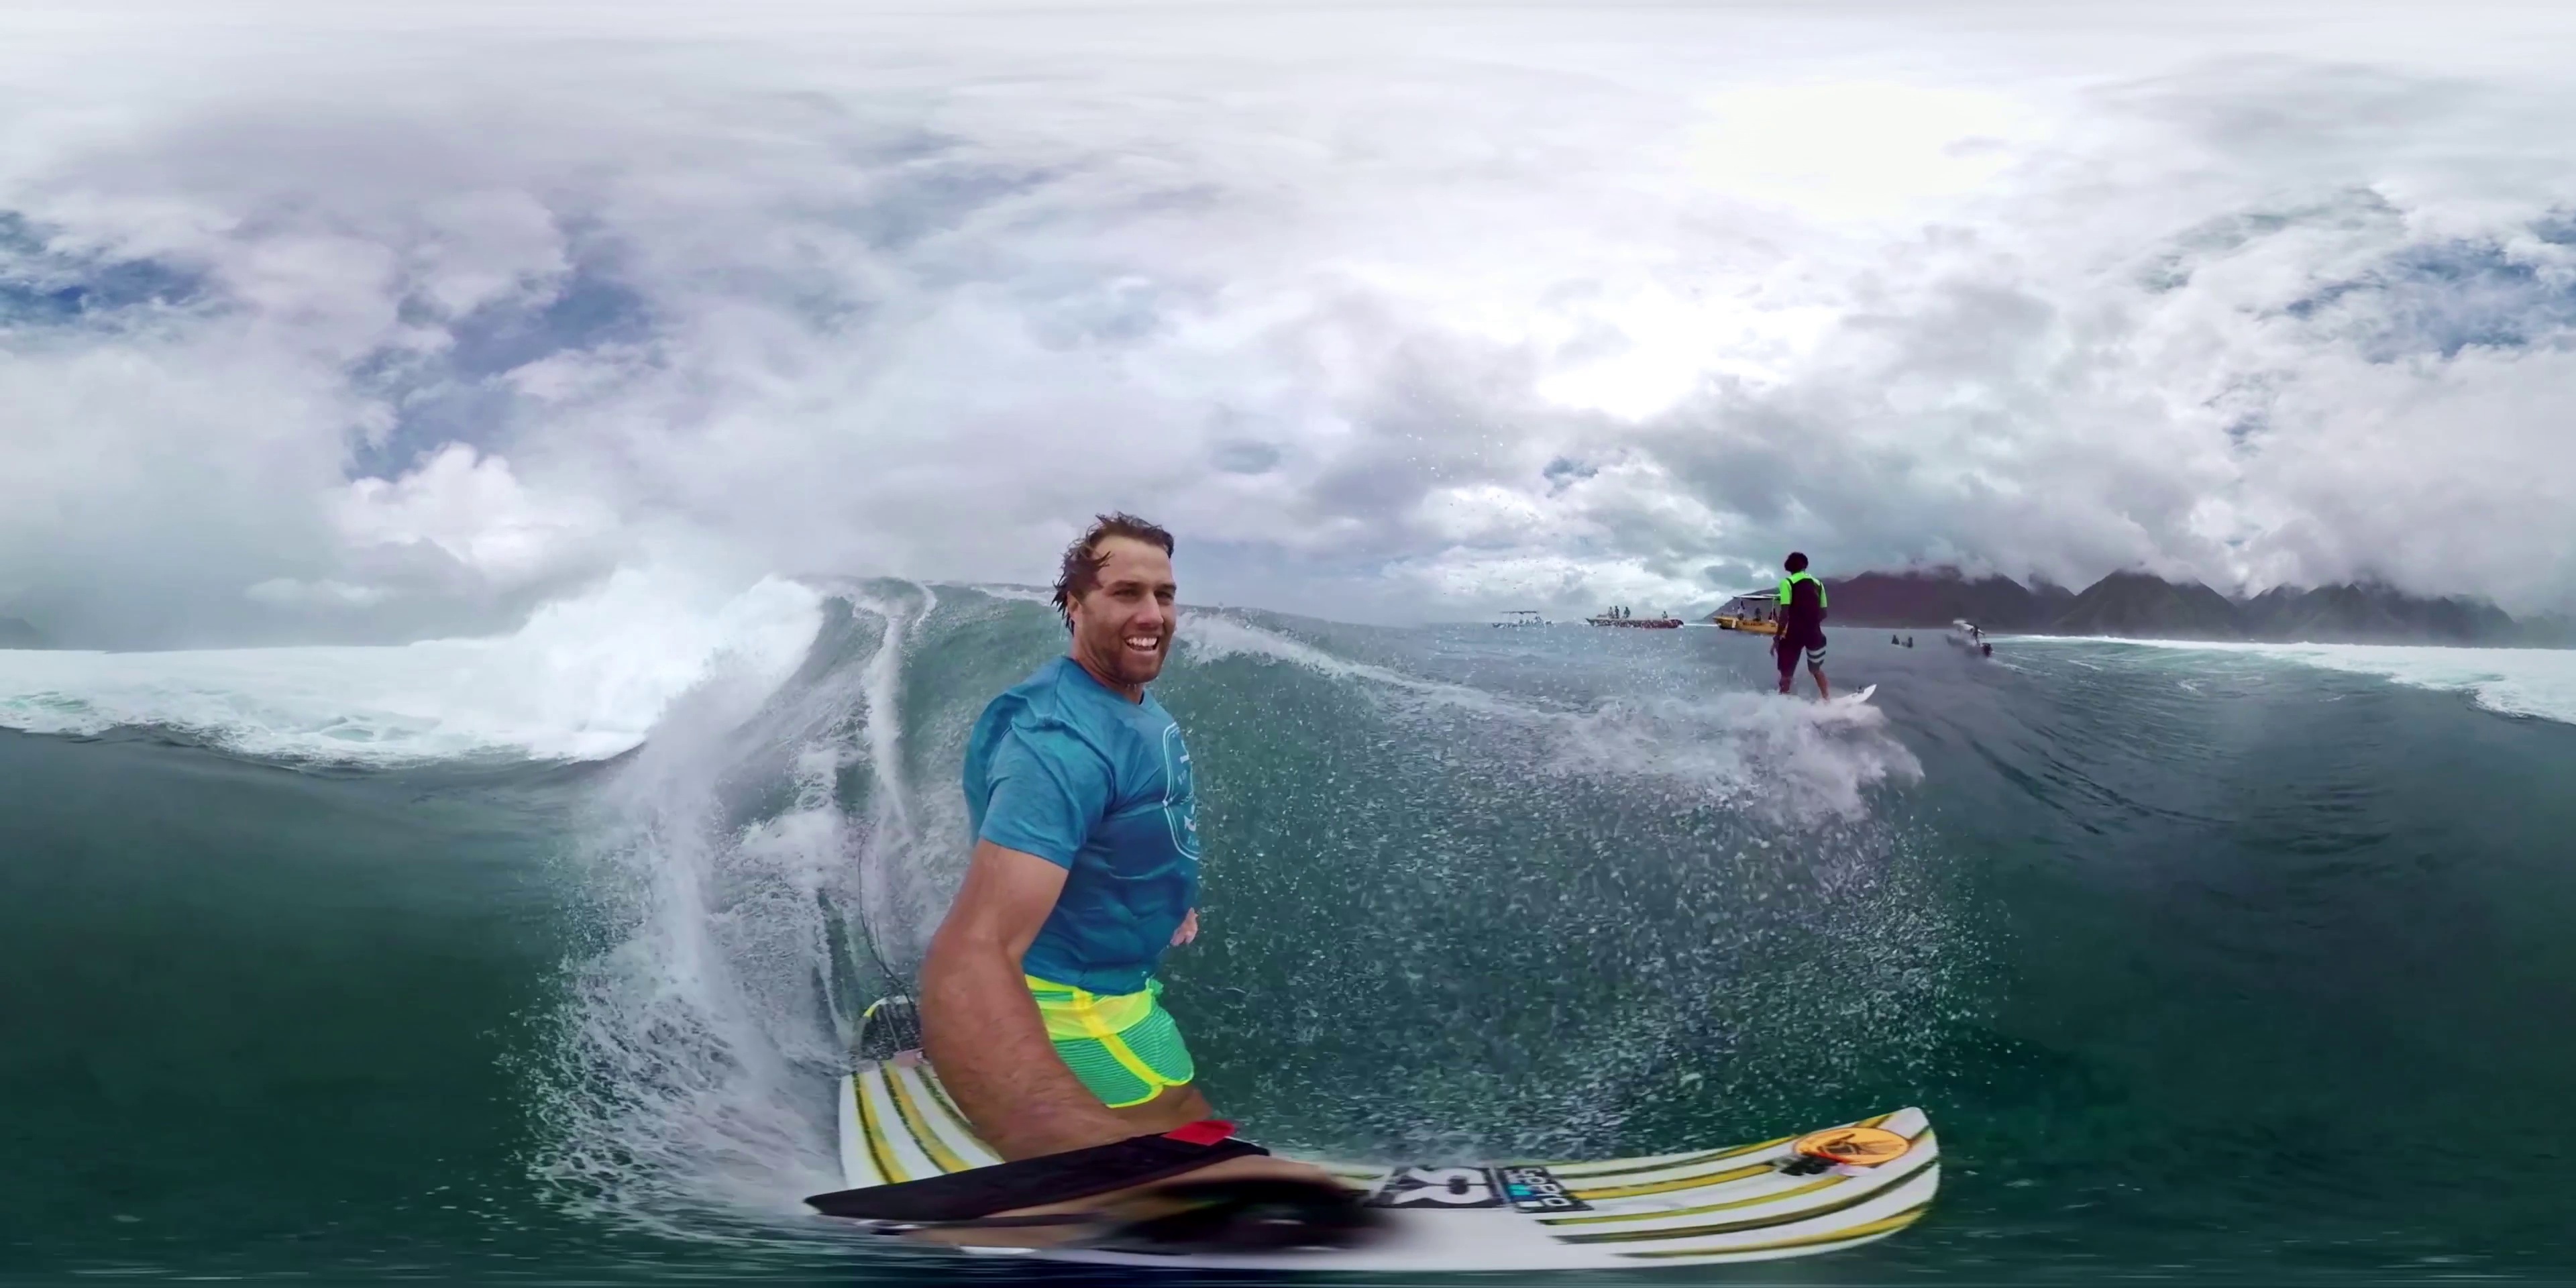
Referred object: the surfer in a neon green and black vest

Referred object: turn right to see the surfer in a green vest

Referred object: the surfer opposite the man in the blue shirt